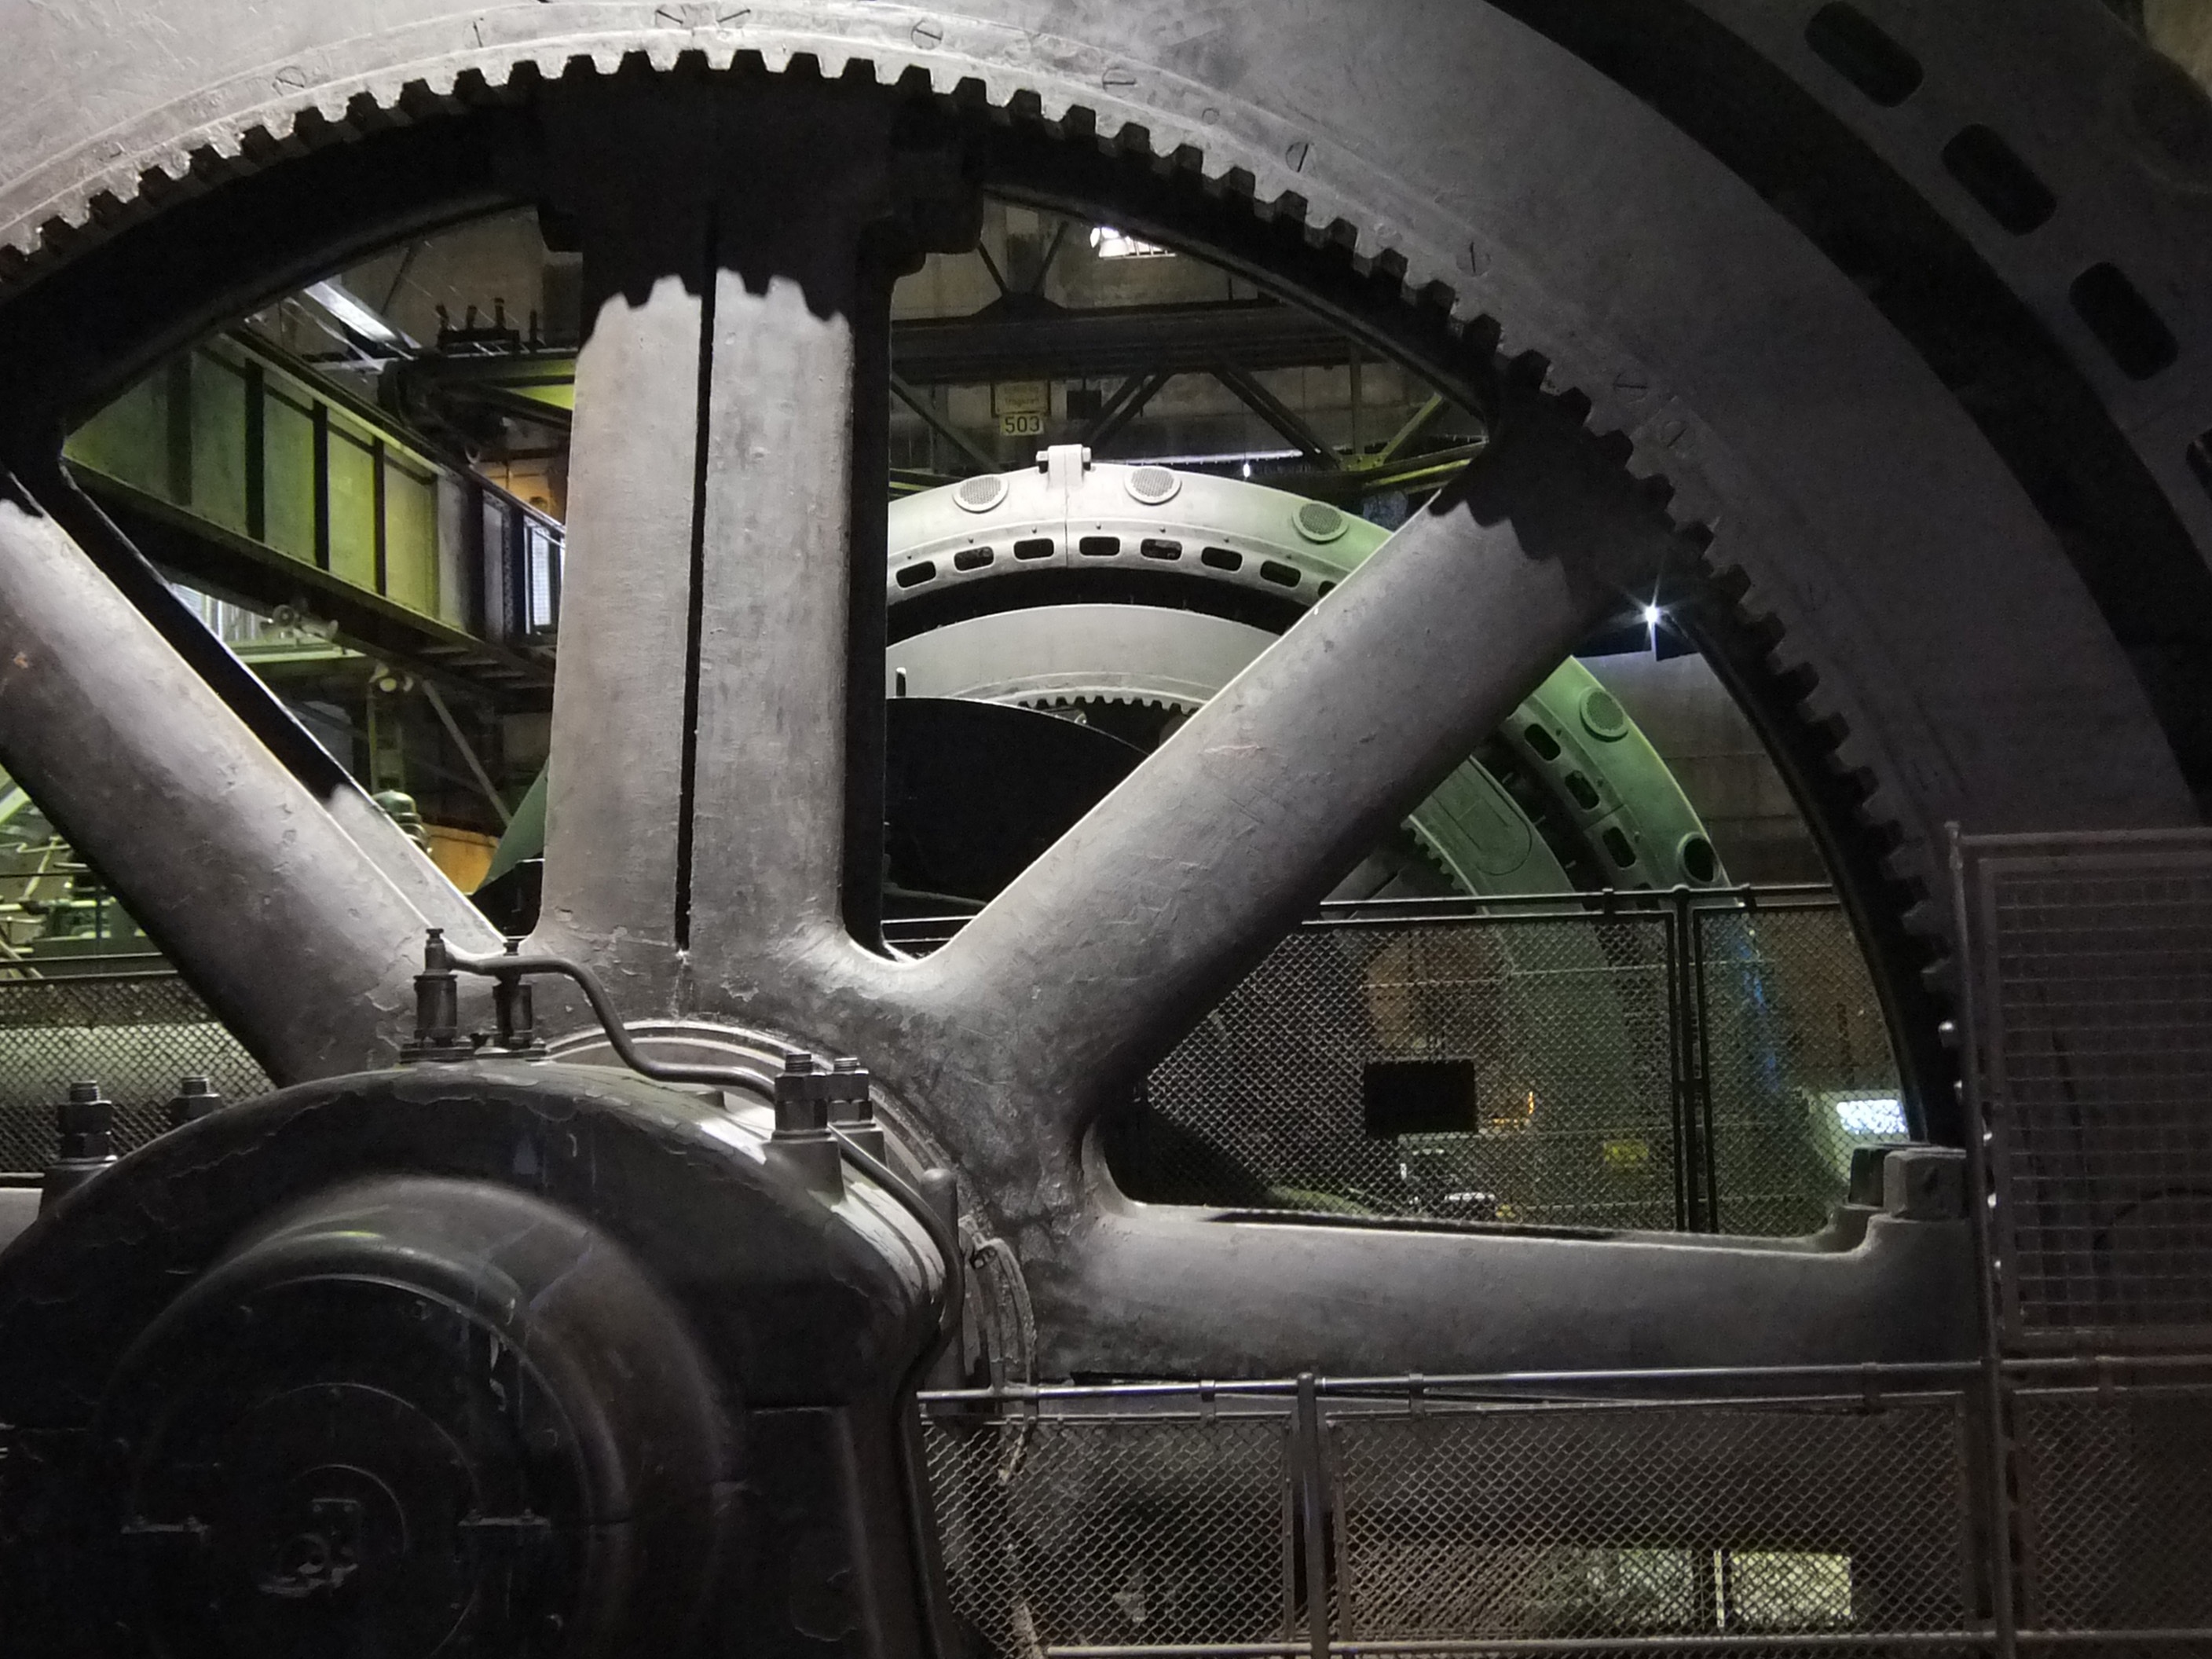
car, wheel, driving, old, steel, construction, vehicle, metal, tire, weathered, rim, iron, flywheel, stainless, break up, corrosion, industrial monument, ironworks, v lklingen, shadow play, automobile make, automotive exterior, automotive tire